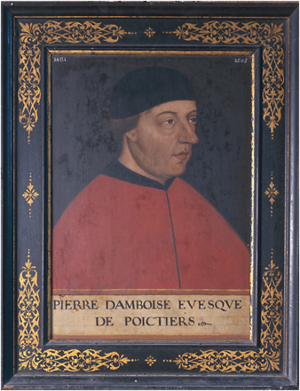
Pierre d'Amboise, nommé évêque de Poitiers par Louis XI en 1481. Il était le frère de Georges Ier d'Amboise, cardinal et ministre de Louis XII. Il fit construire de Château de Dissay près de Poitiers.
Pierre III d'Amboise, évêque de Poitiers est né vers 1450, au château de Chaumont-sur-Loire. Il mourut le 1ᵉʳ septembre 1505, à Blois.